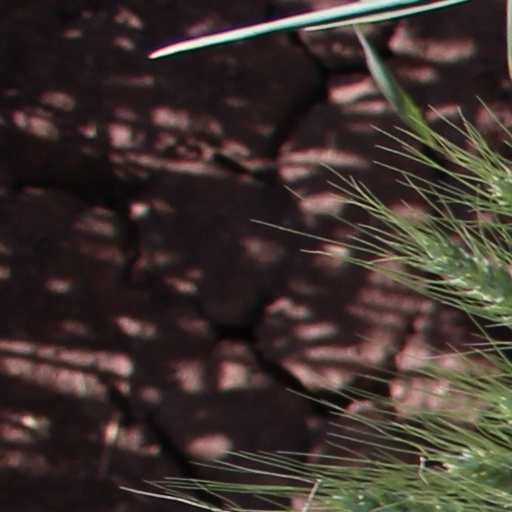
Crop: wheat